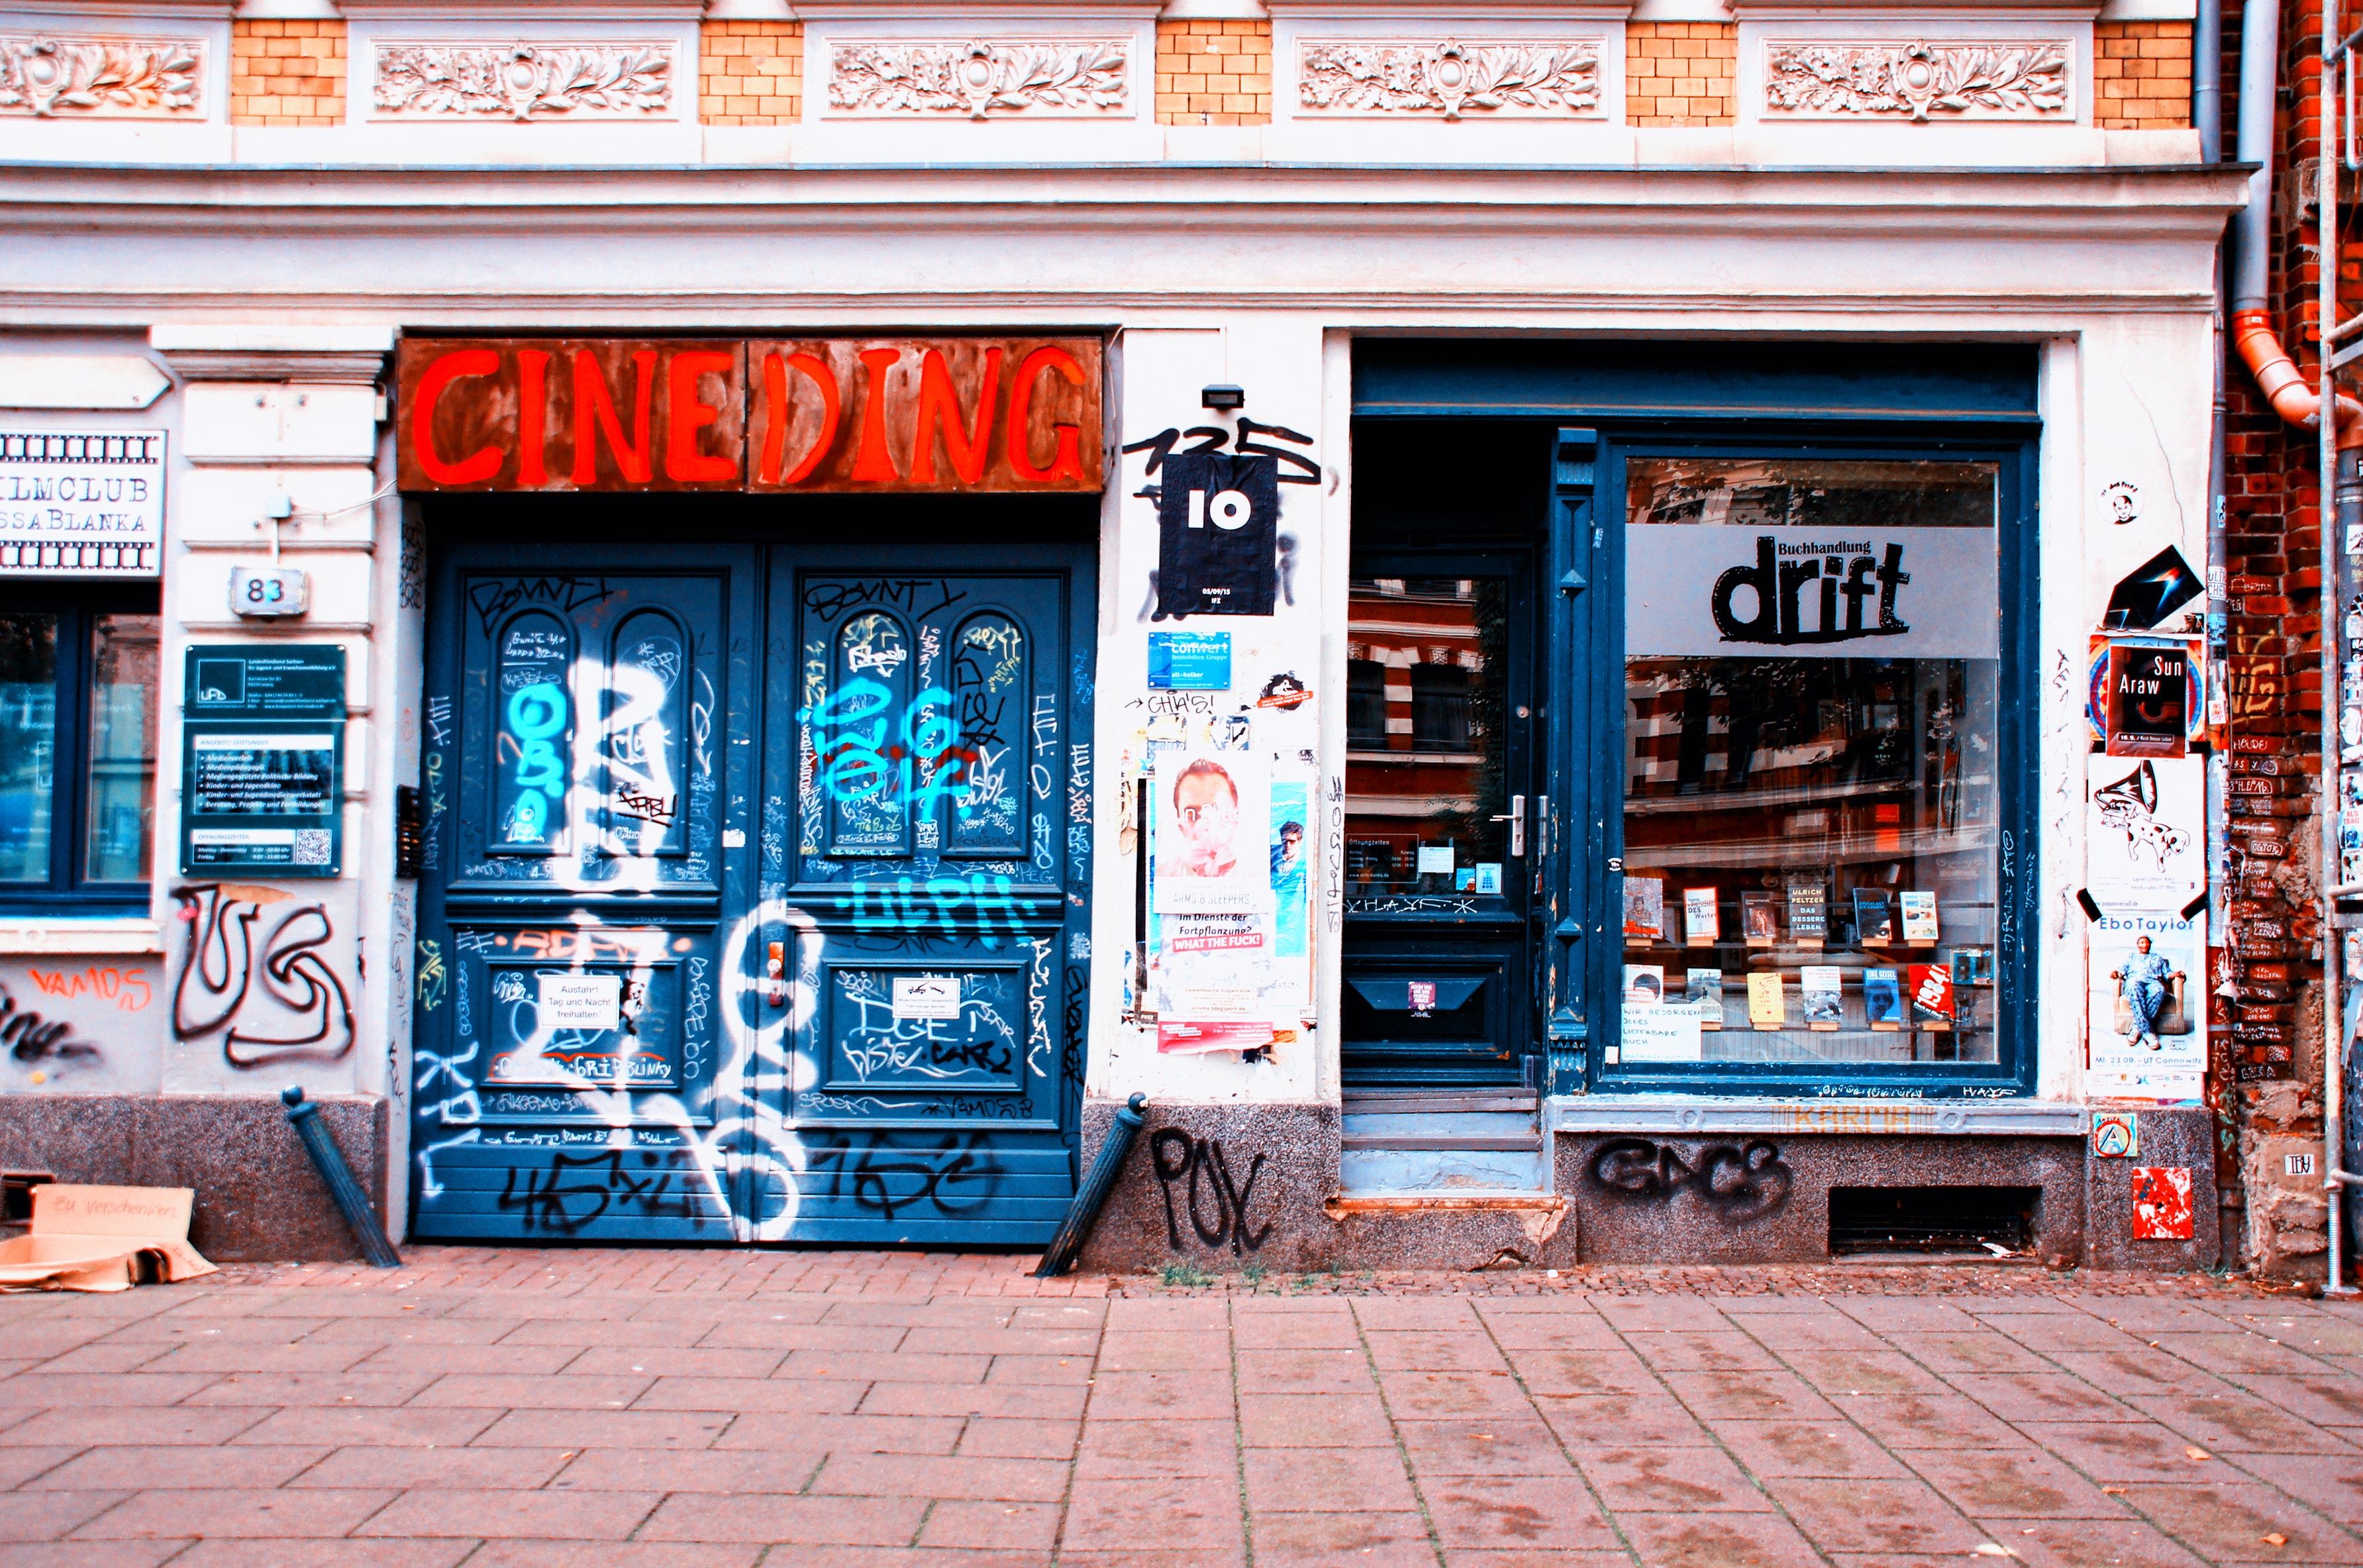
street, restaurant, bar, spray, facade, graffiti, painting, art, leipzig, wall painting, sprayer, hauswand, urban area, plagwitz